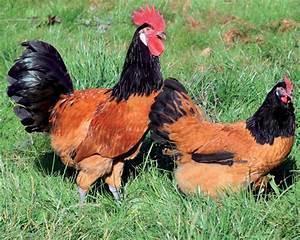
chicken